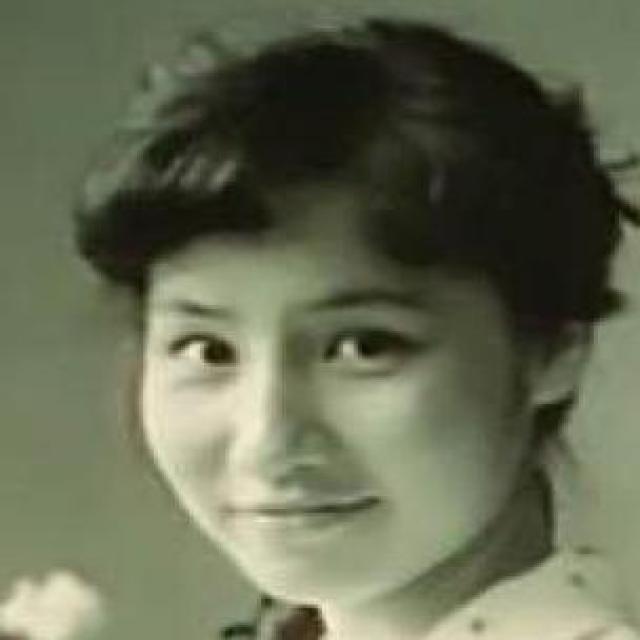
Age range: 21-44